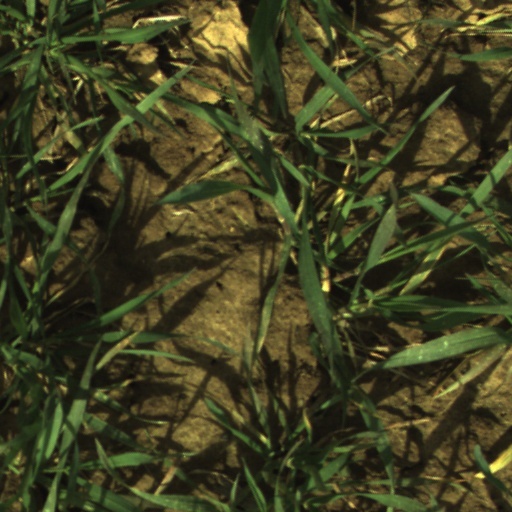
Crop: wheat